Construction estimating software

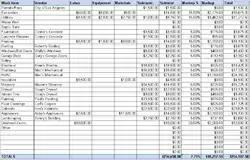
A basic estimating spreadsheet.

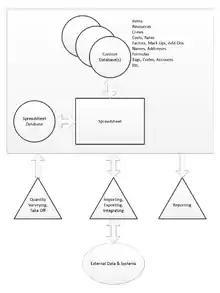
Estimating Software Block Diagram

Cost estimators used columnar sheets of paper to organize the take-off and the estimate itself into rows of items and columns containing the description, quantity and the pricing components. Some of these were similar to accounting ledger paper. They became known as green sheets or spreadsheets.